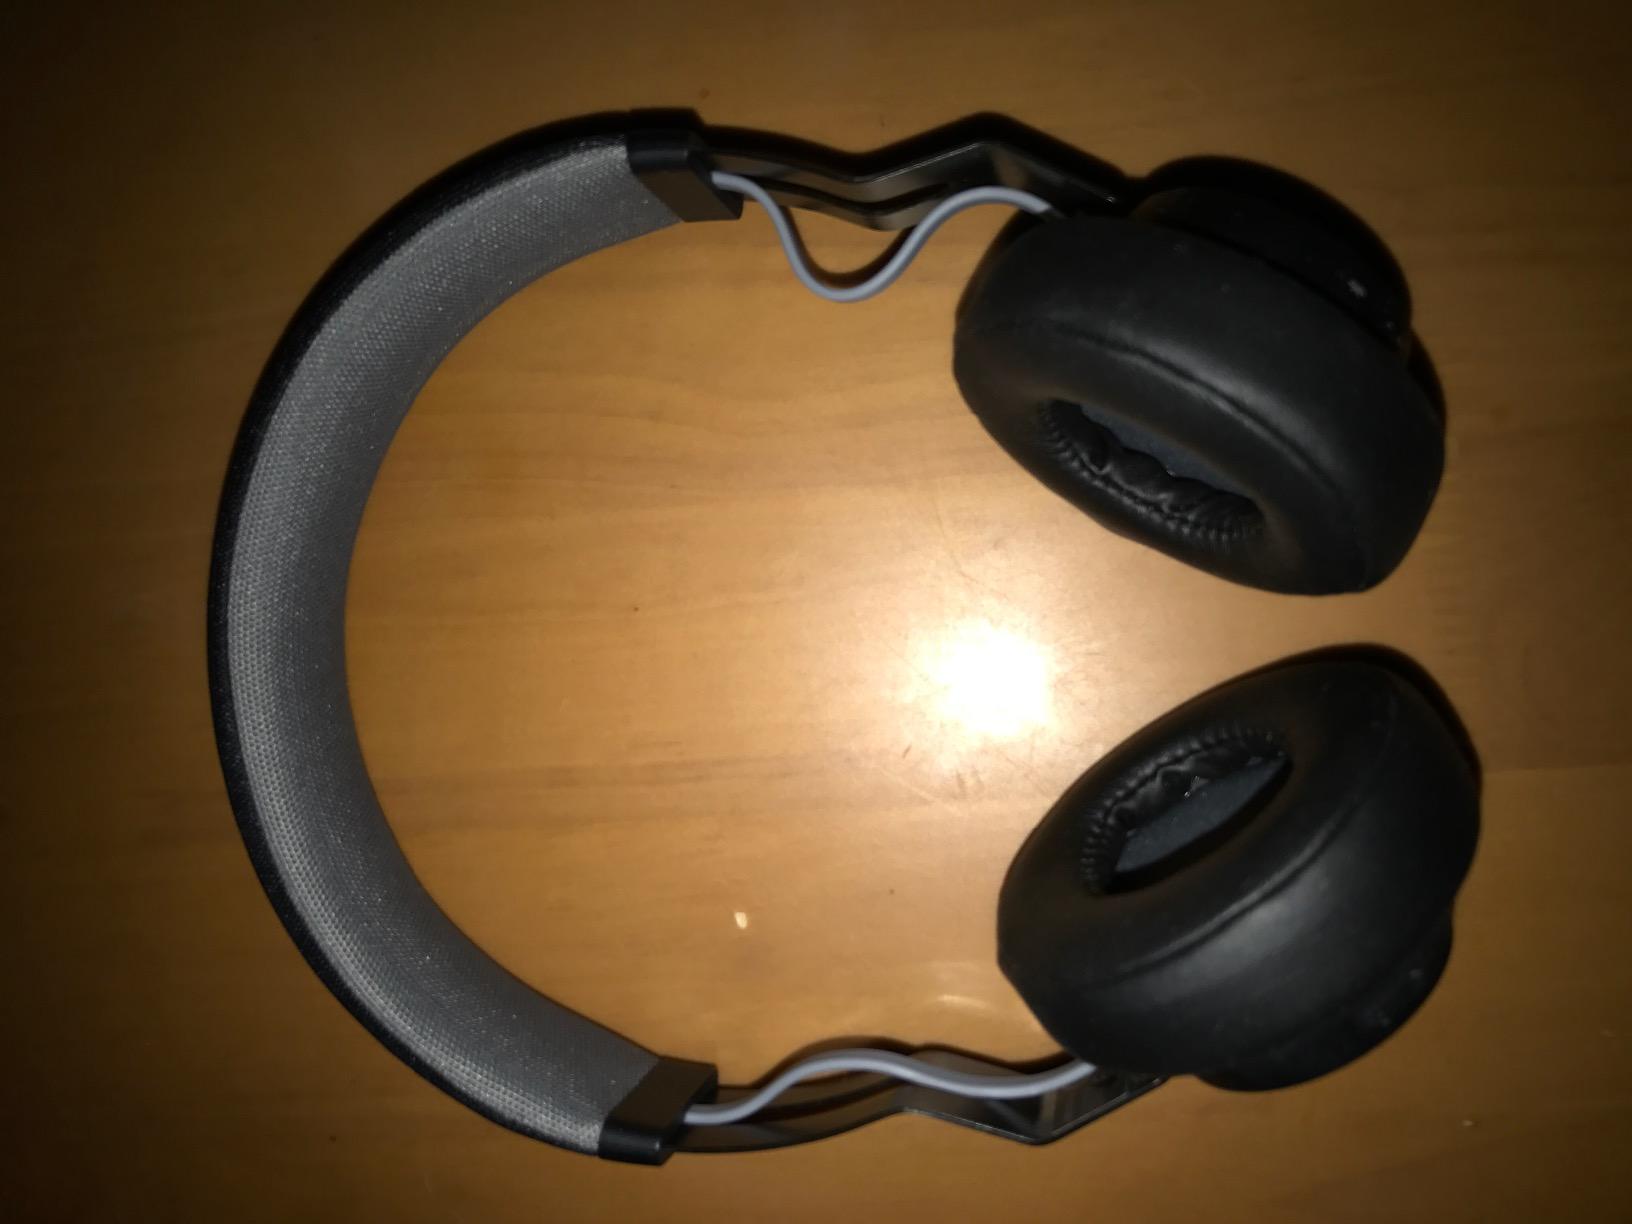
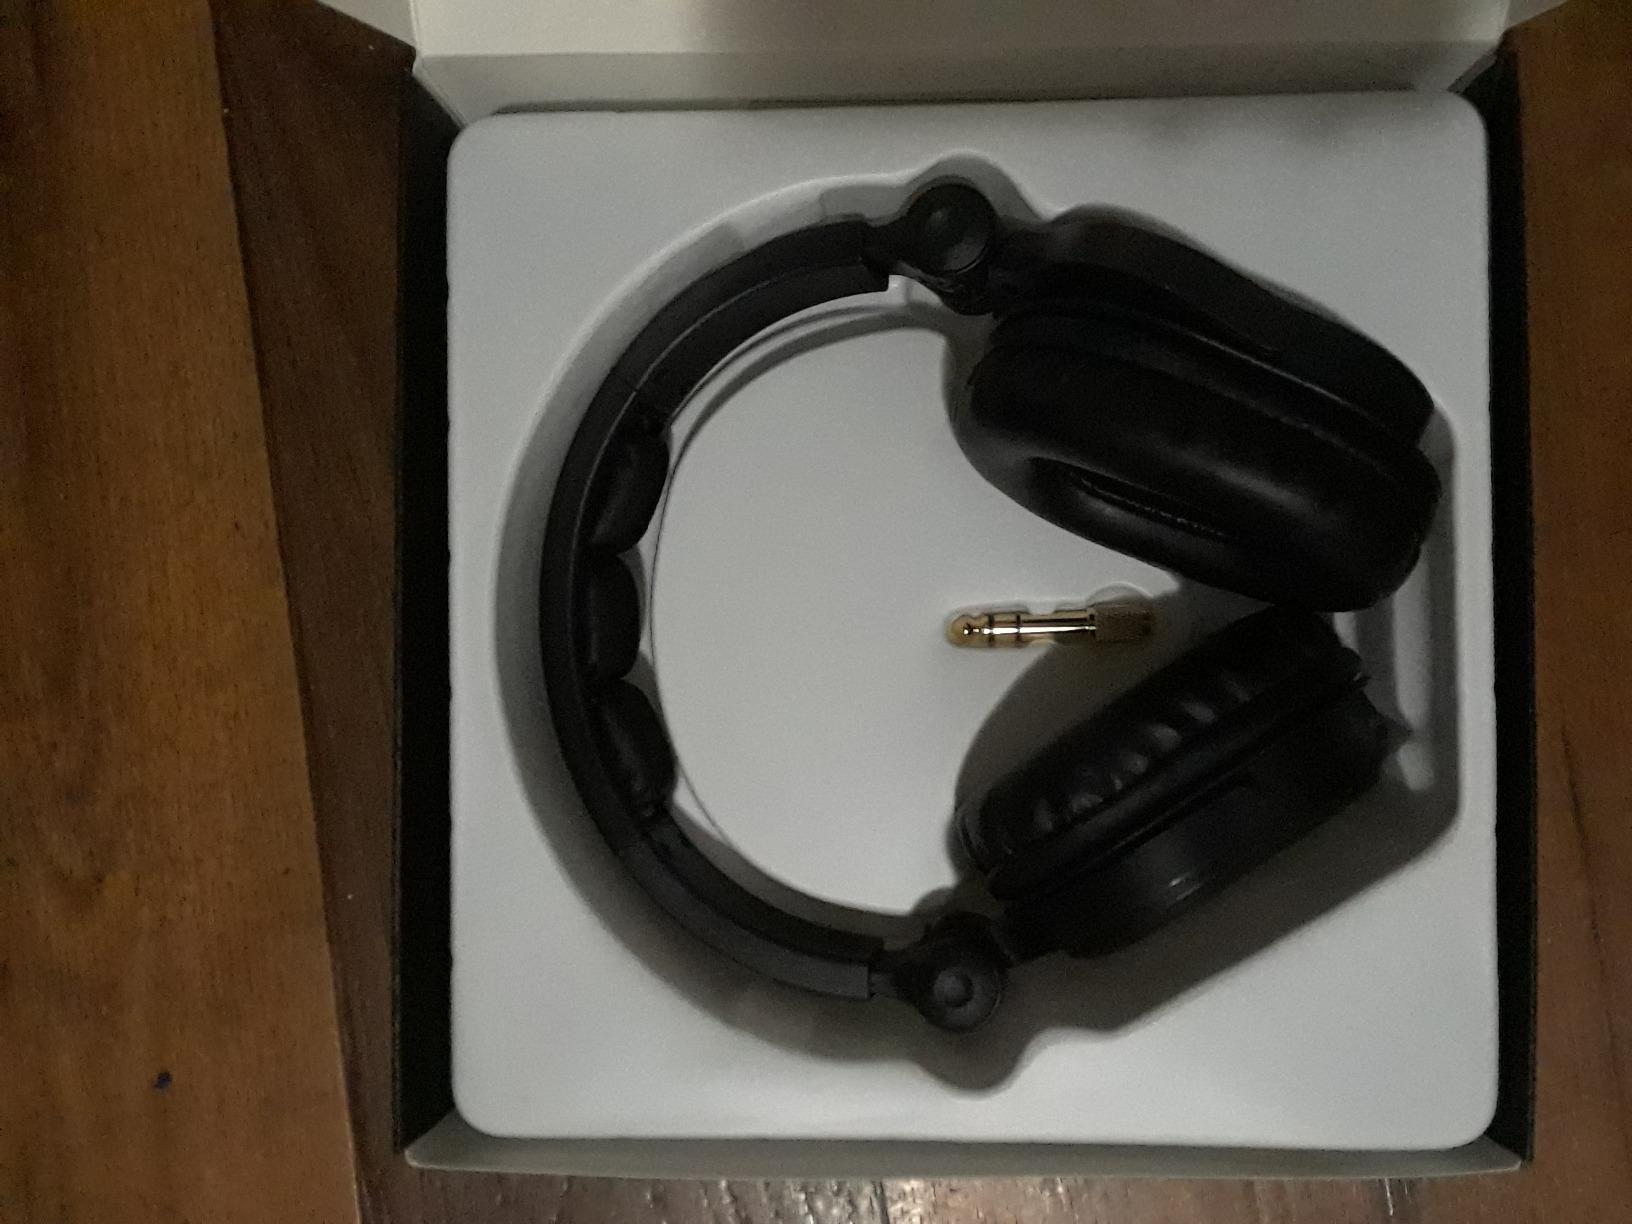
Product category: headphones
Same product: no